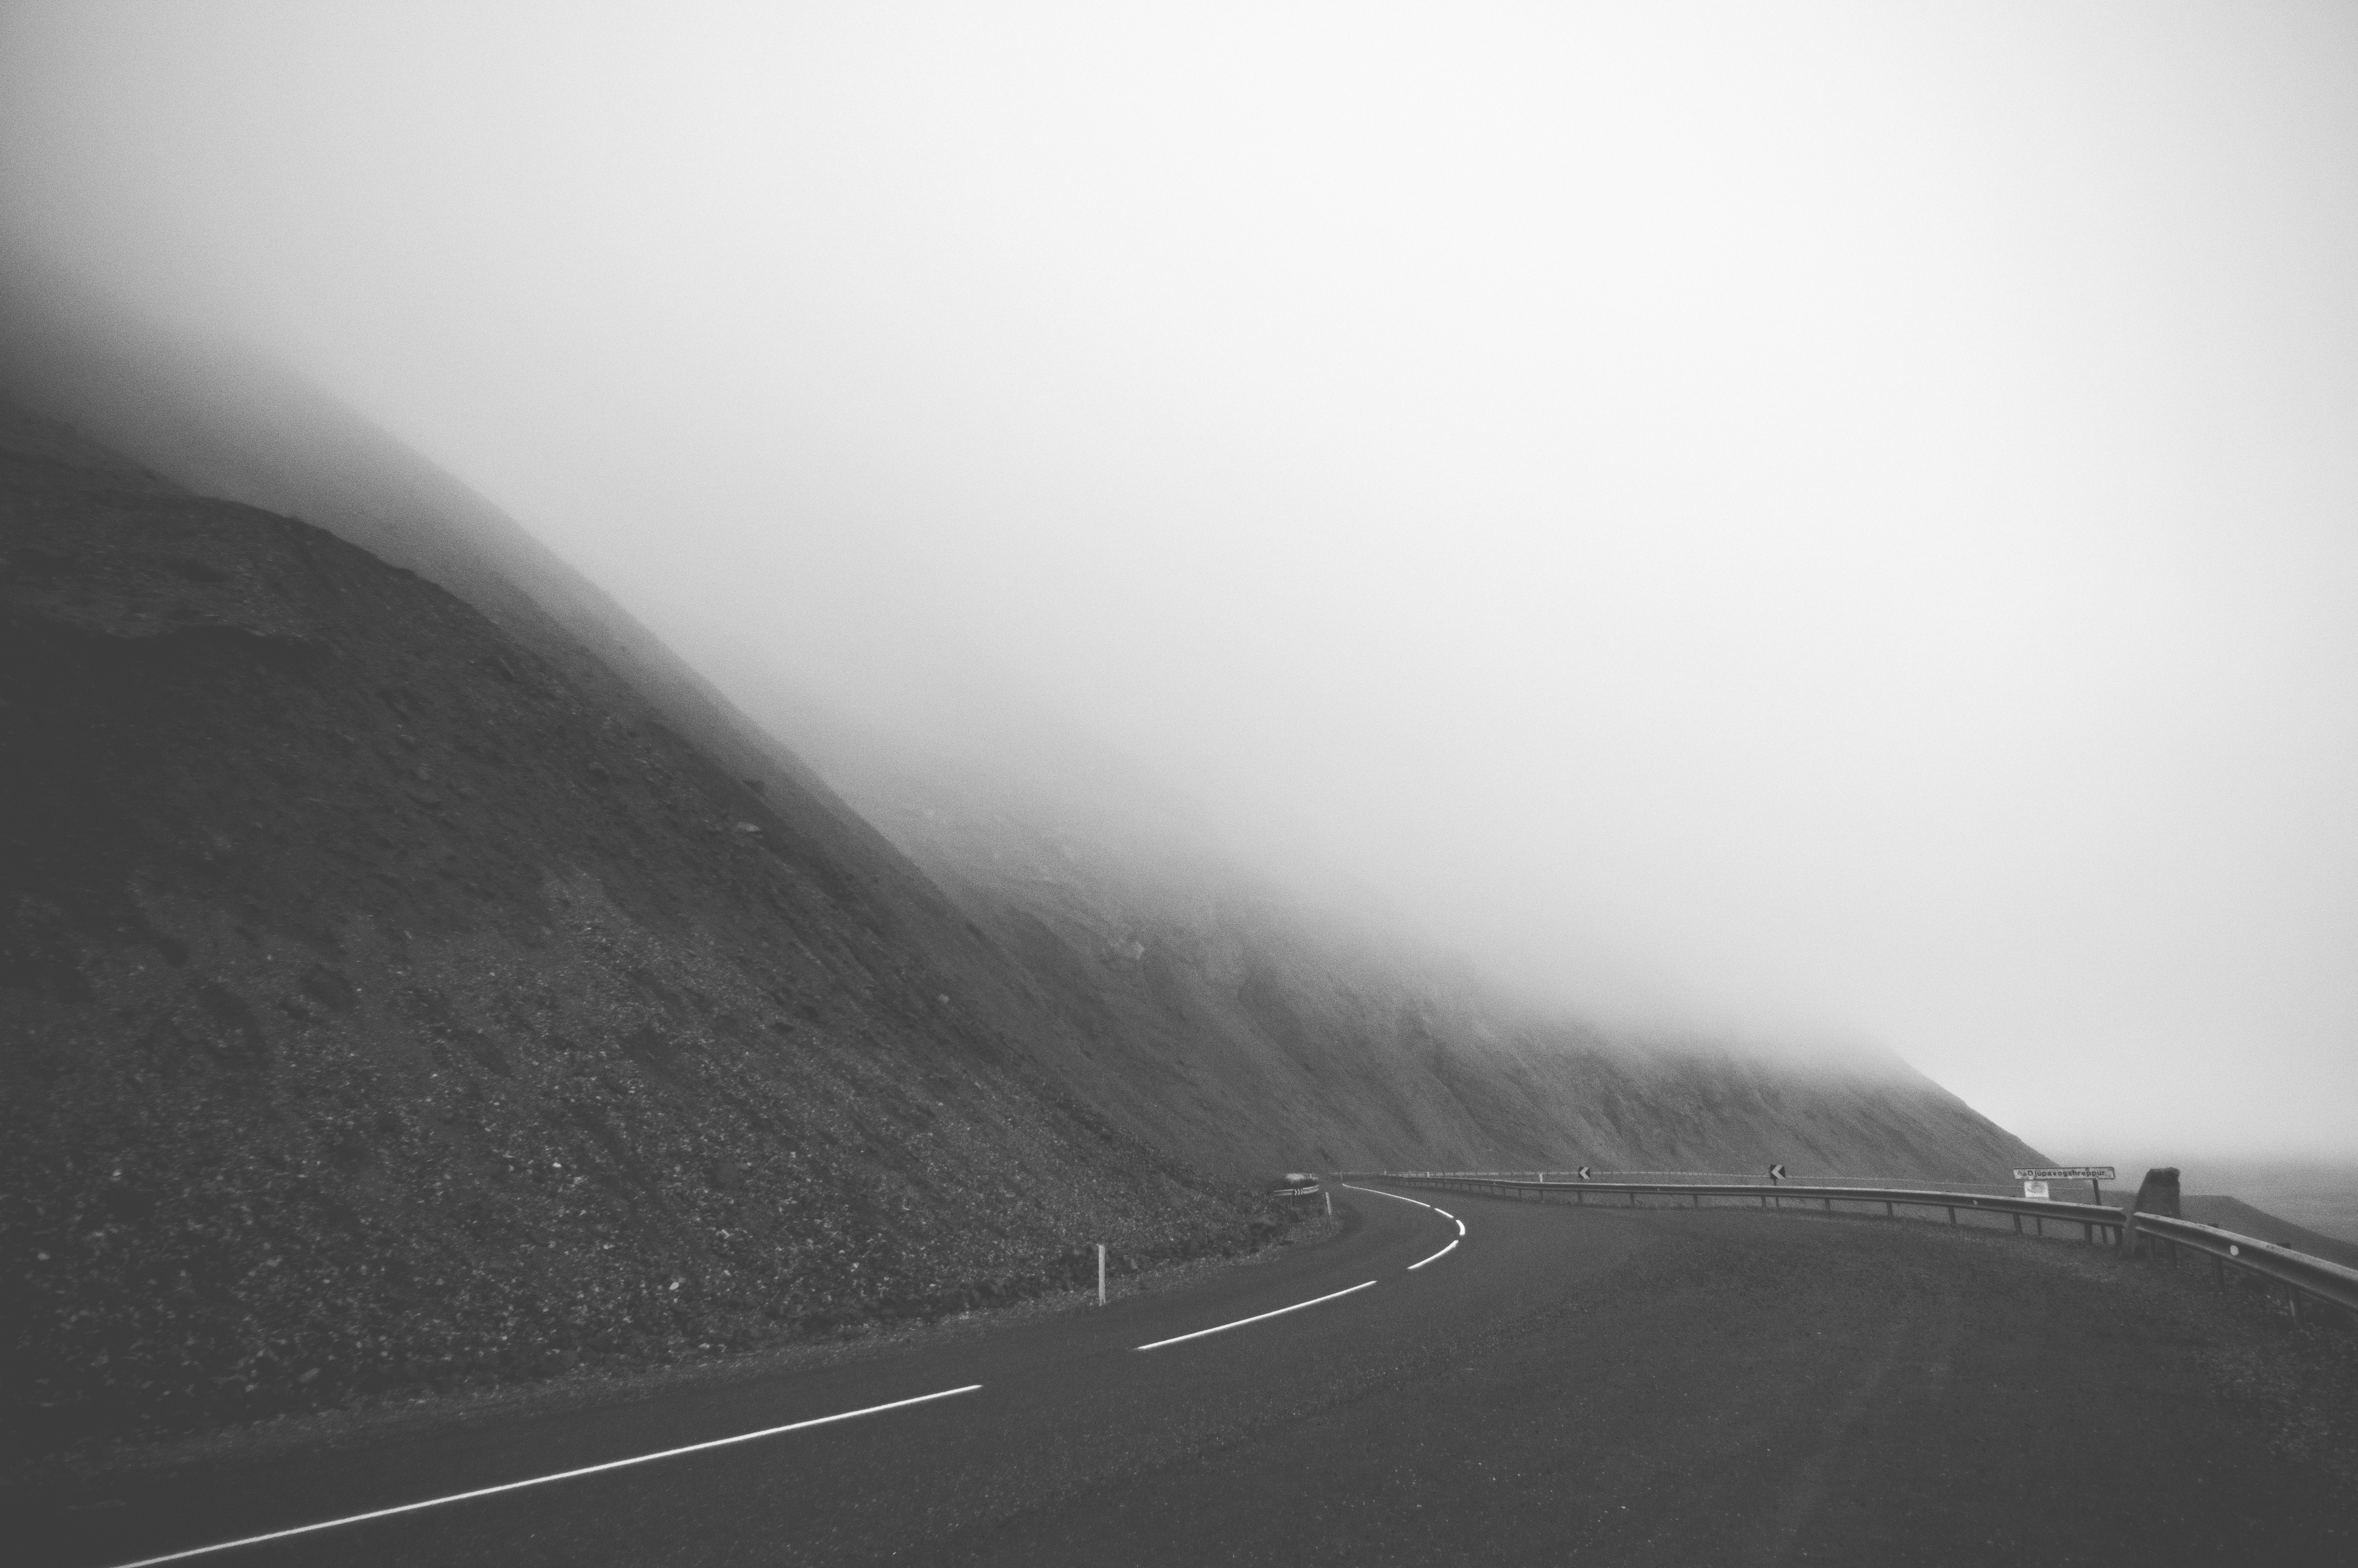
horizon, snow, black and white, fog, road, mist, white, morning, highway, asphalt, line, weather, haze, darkness, black, monochrome, monochrome photography, atmospheric phenomenon, atmosphere of earth